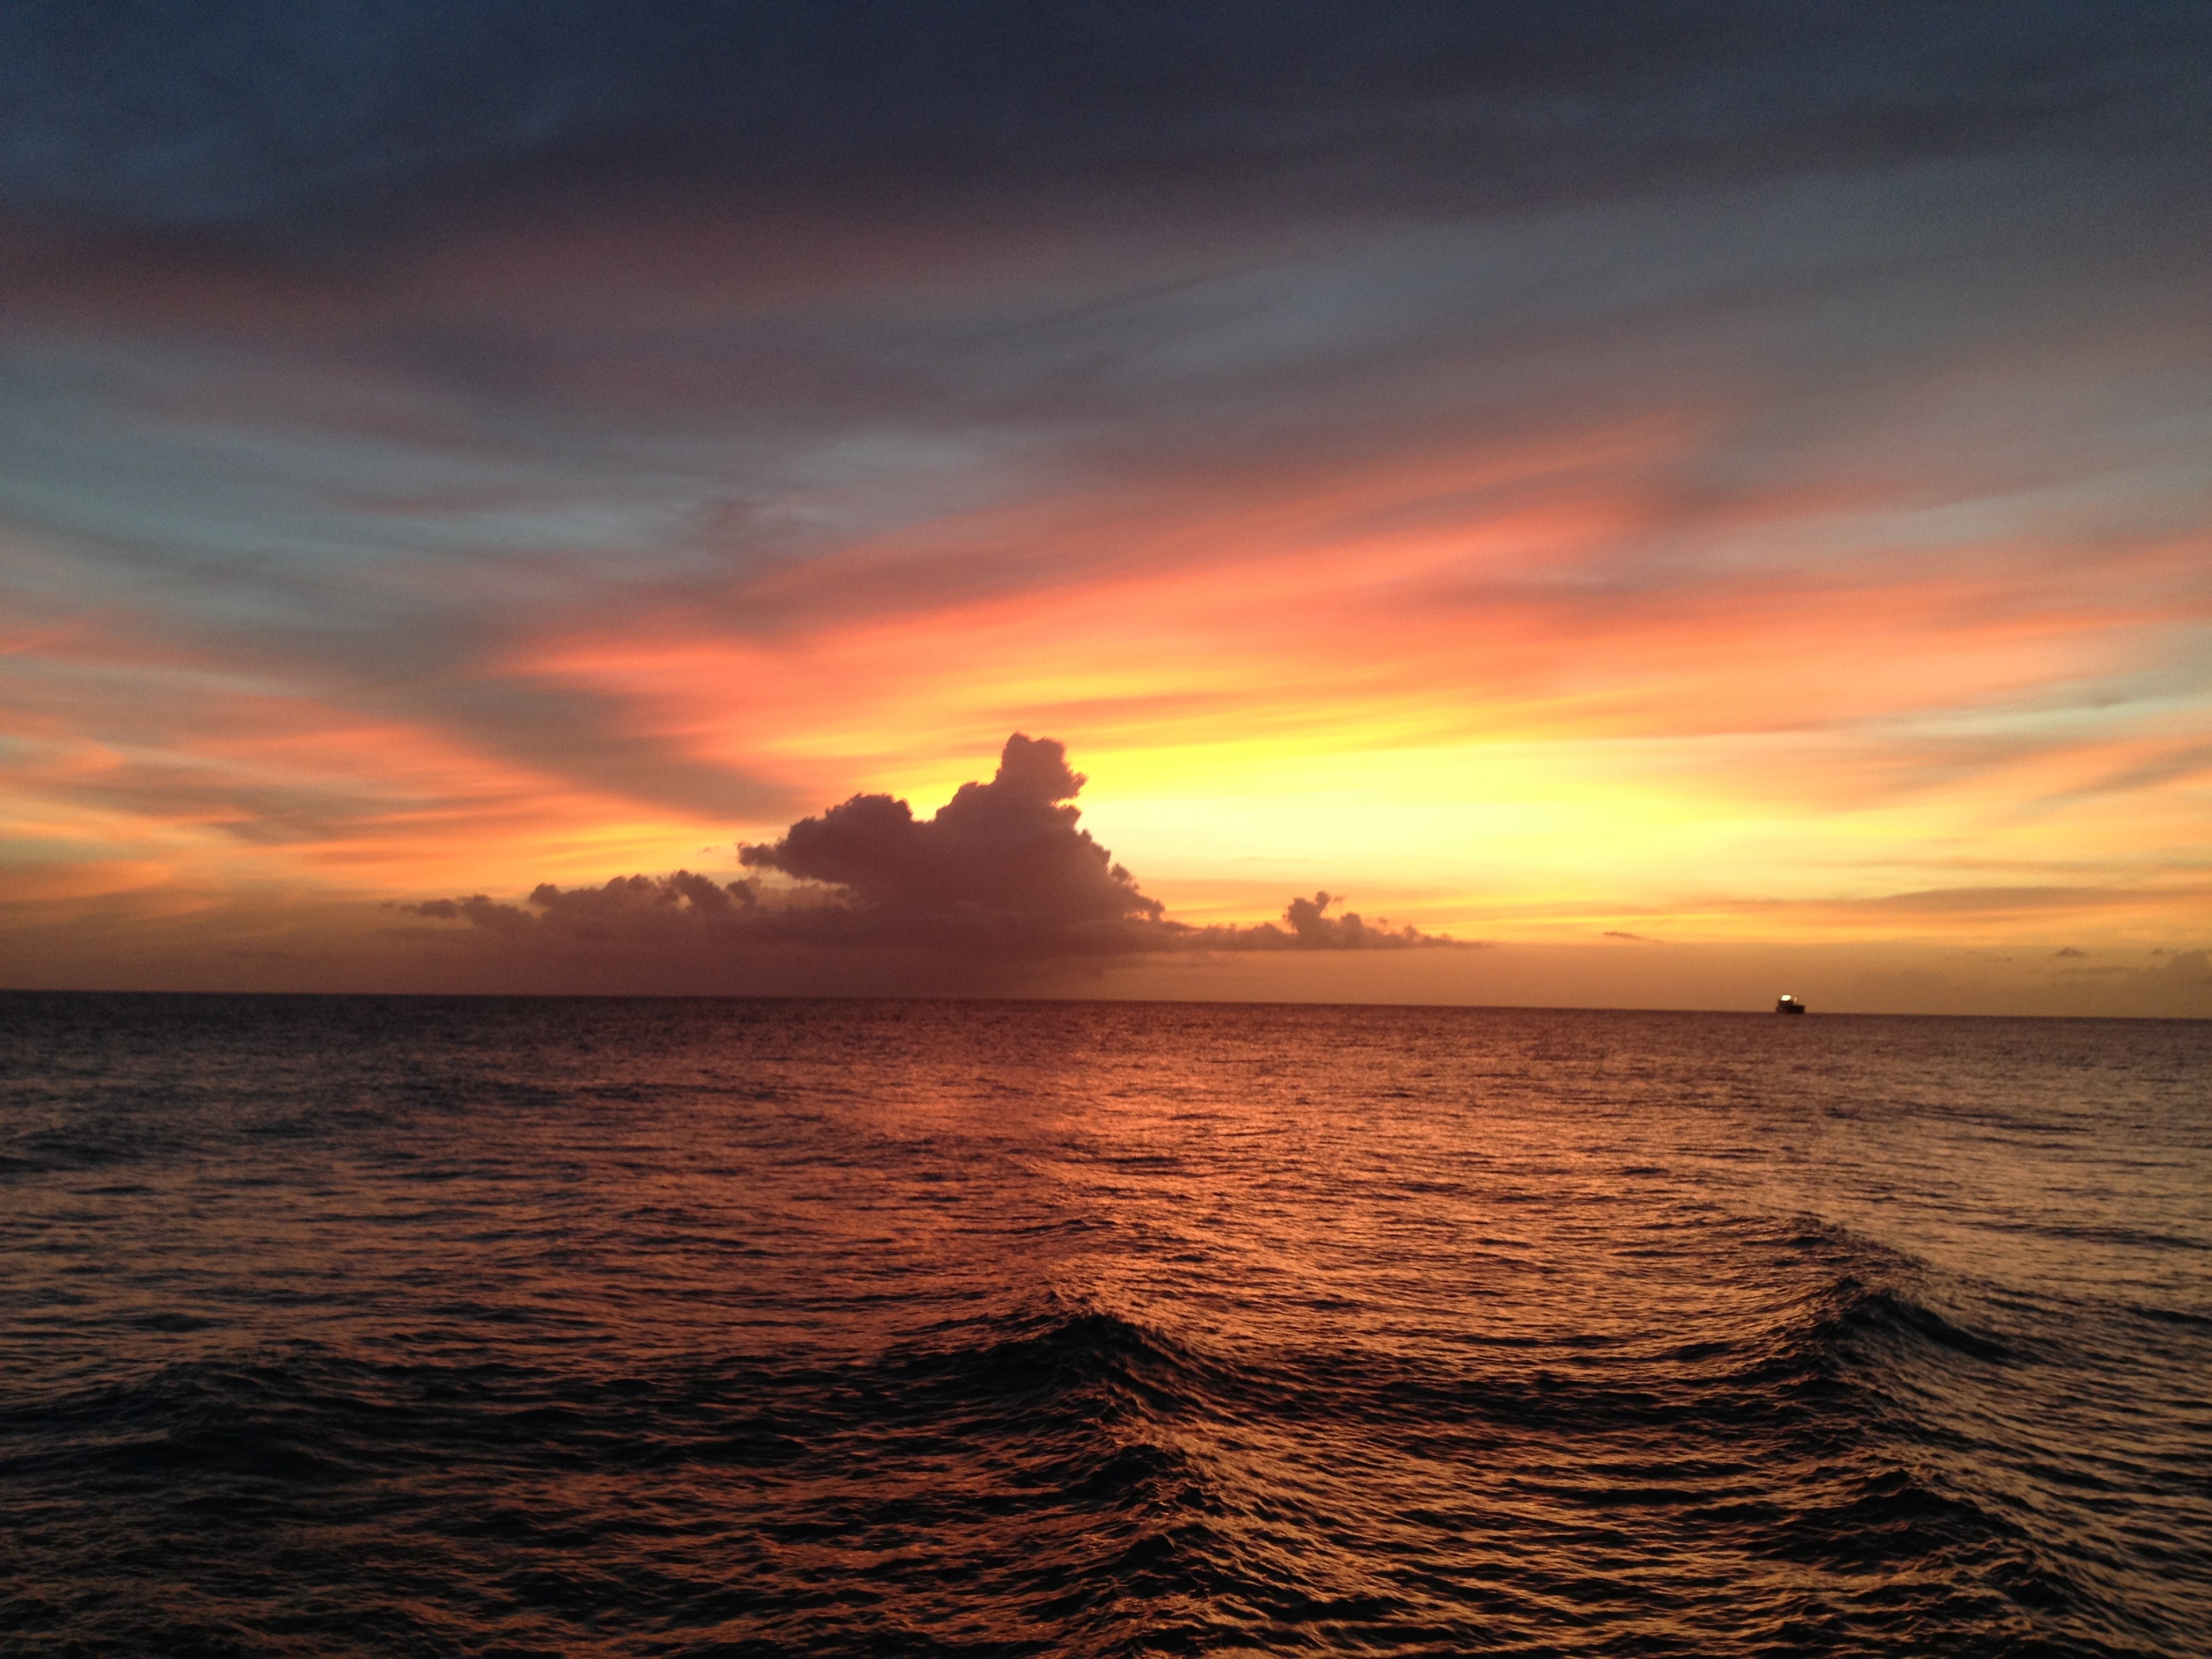
beach, landscape, sea, coast, ocean, horizon, light, cloud, sunrise, sunset, sunlight, shore, wave, view, dawn, atmosphere, beam, dusk, idyllic, tranquility, evening, twilight, orange, golden, reflection, relax, tranquil, scenic, peaceful, scenery, weather, calm, romantic, freedom, majestic, illuminated, sunny, vivid, beams, serenity, rays, amazing, scene, dramatic, sundown, spectacular, illumination, cape, sunbeam, burst, afterglow, breathtaking, puerto rico, san juan, wind wave